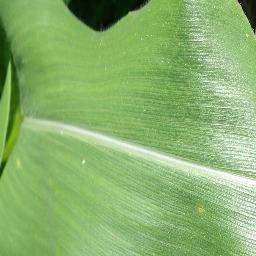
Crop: corn
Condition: (maize)_healthy